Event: Nepal Earthquake
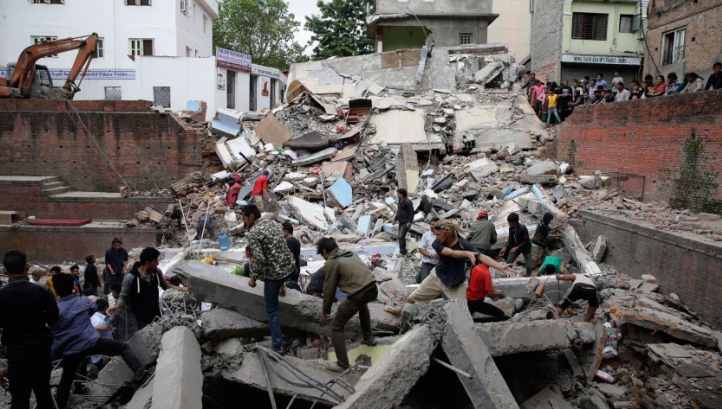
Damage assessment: damage